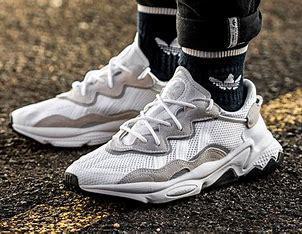
Brand: Adidas
Model: Ozweego